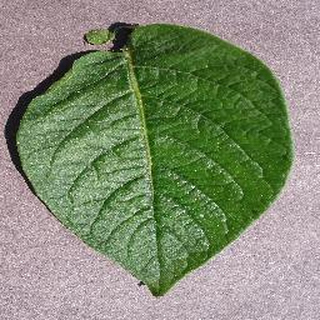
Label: healthy_potato